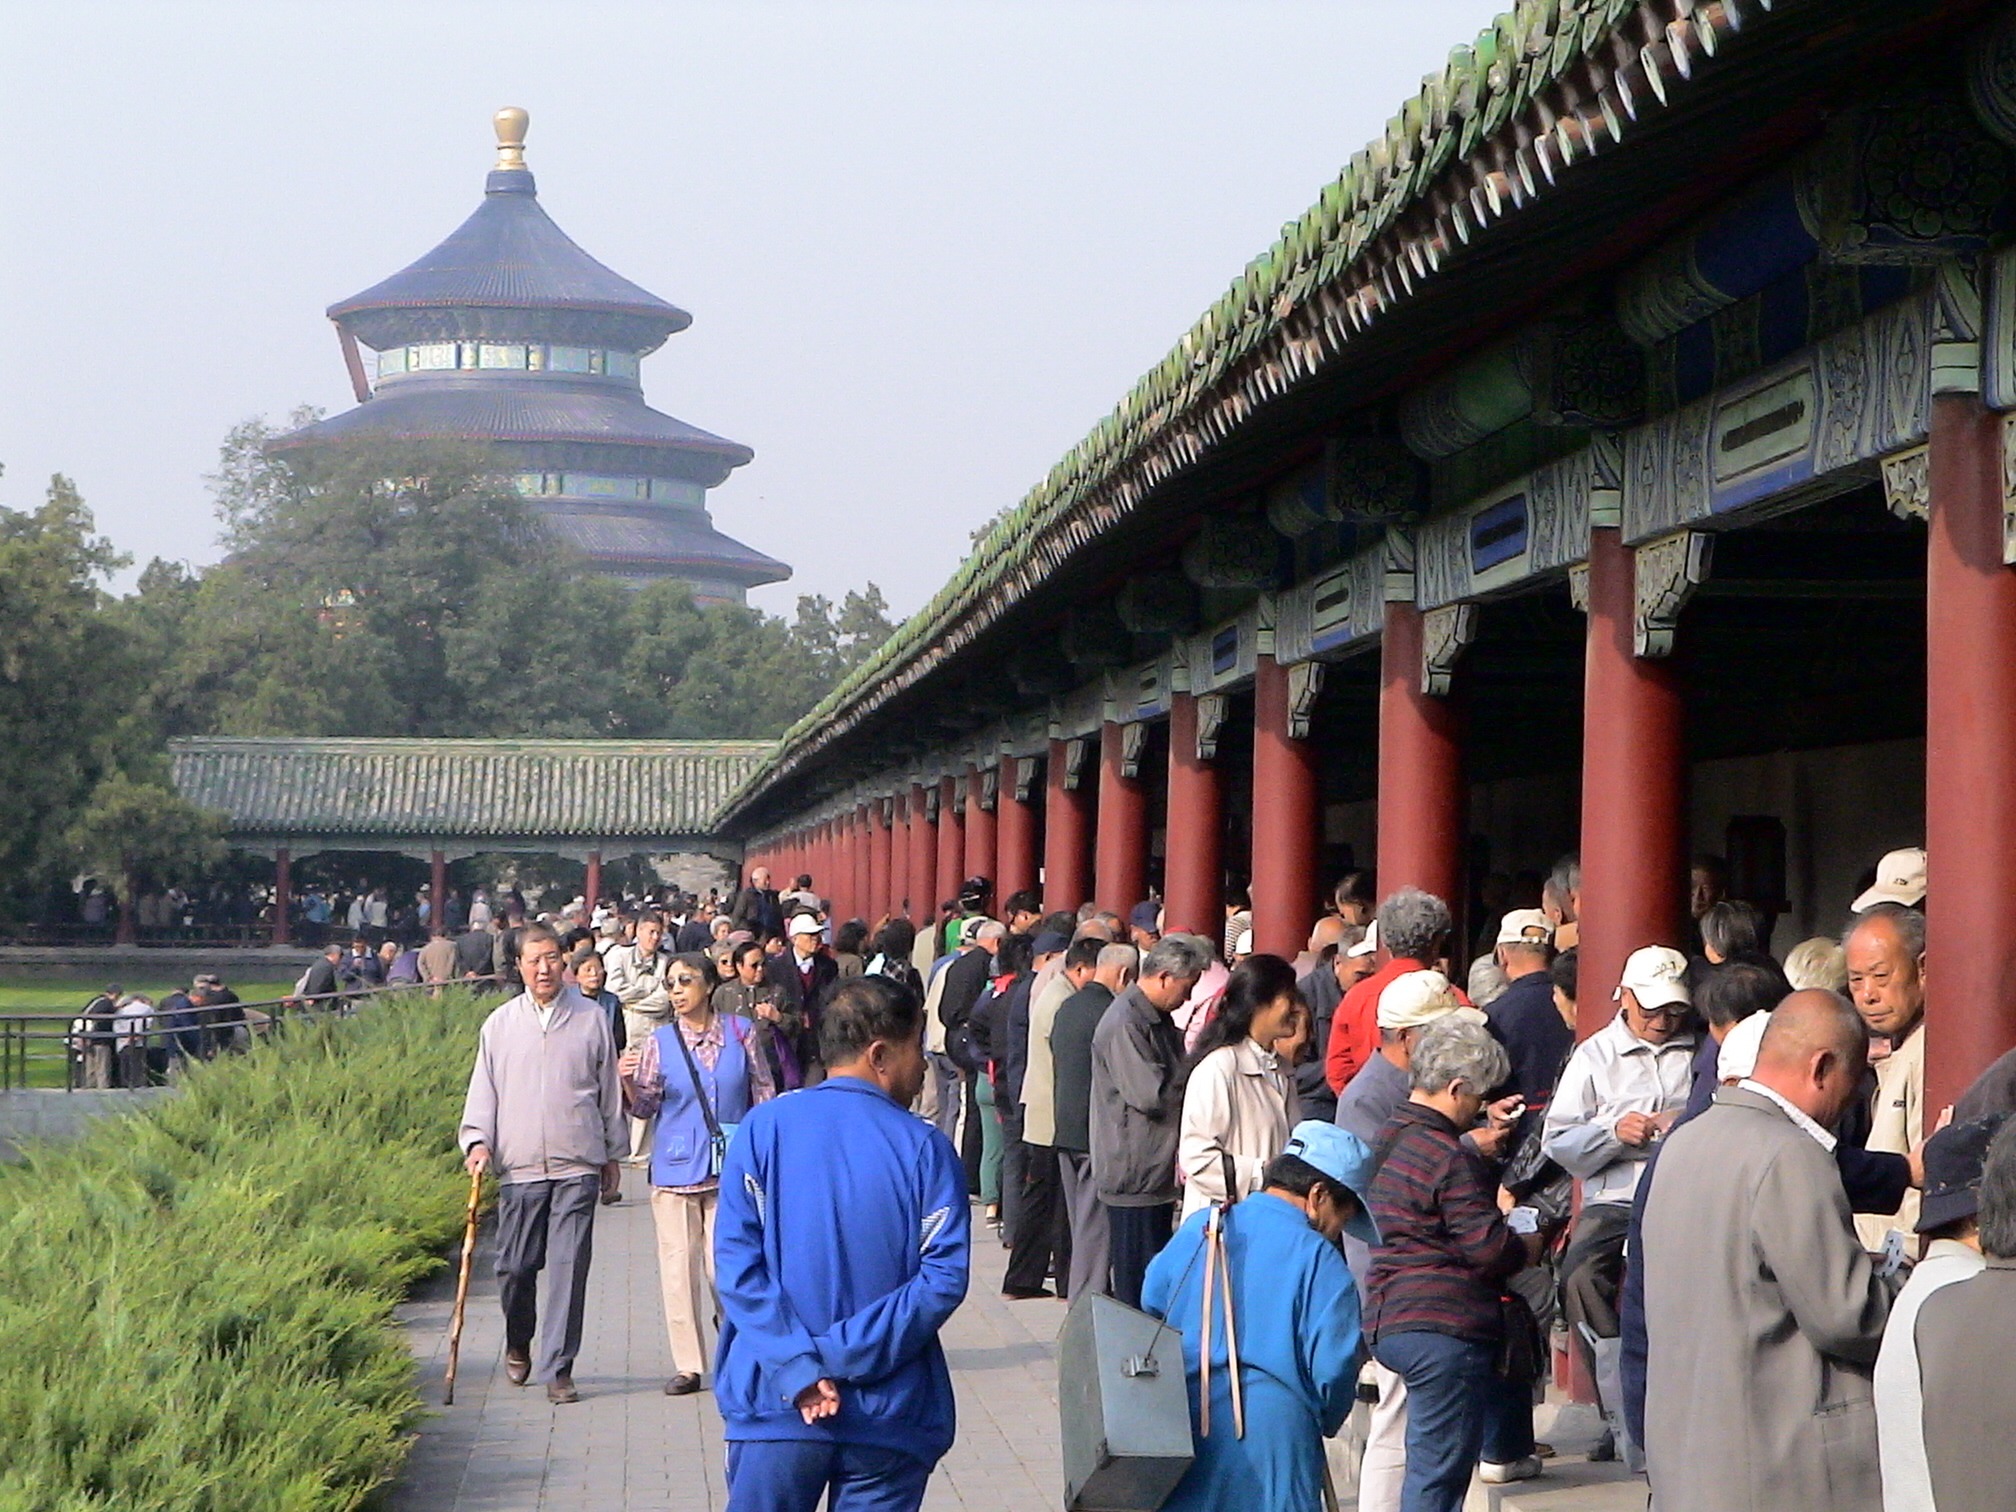
play, human, tourism, place of worship, temple, beijing, shrine, china, personal, card game, tiantian park